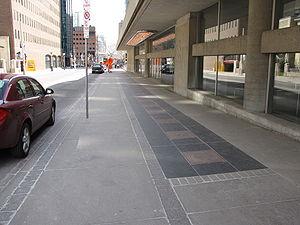
L’Allée des célébrités canadiennes, créée en 1998, souligne le travail et le succès de Canadiens. Elle est concrétisée par une série d’étoiles devant le Roy Thomson Hall, le Princess of Wales Theatre et le Royal Alexandra Theatre sur les rues King et Simcoe à Toronto, en Ontario.